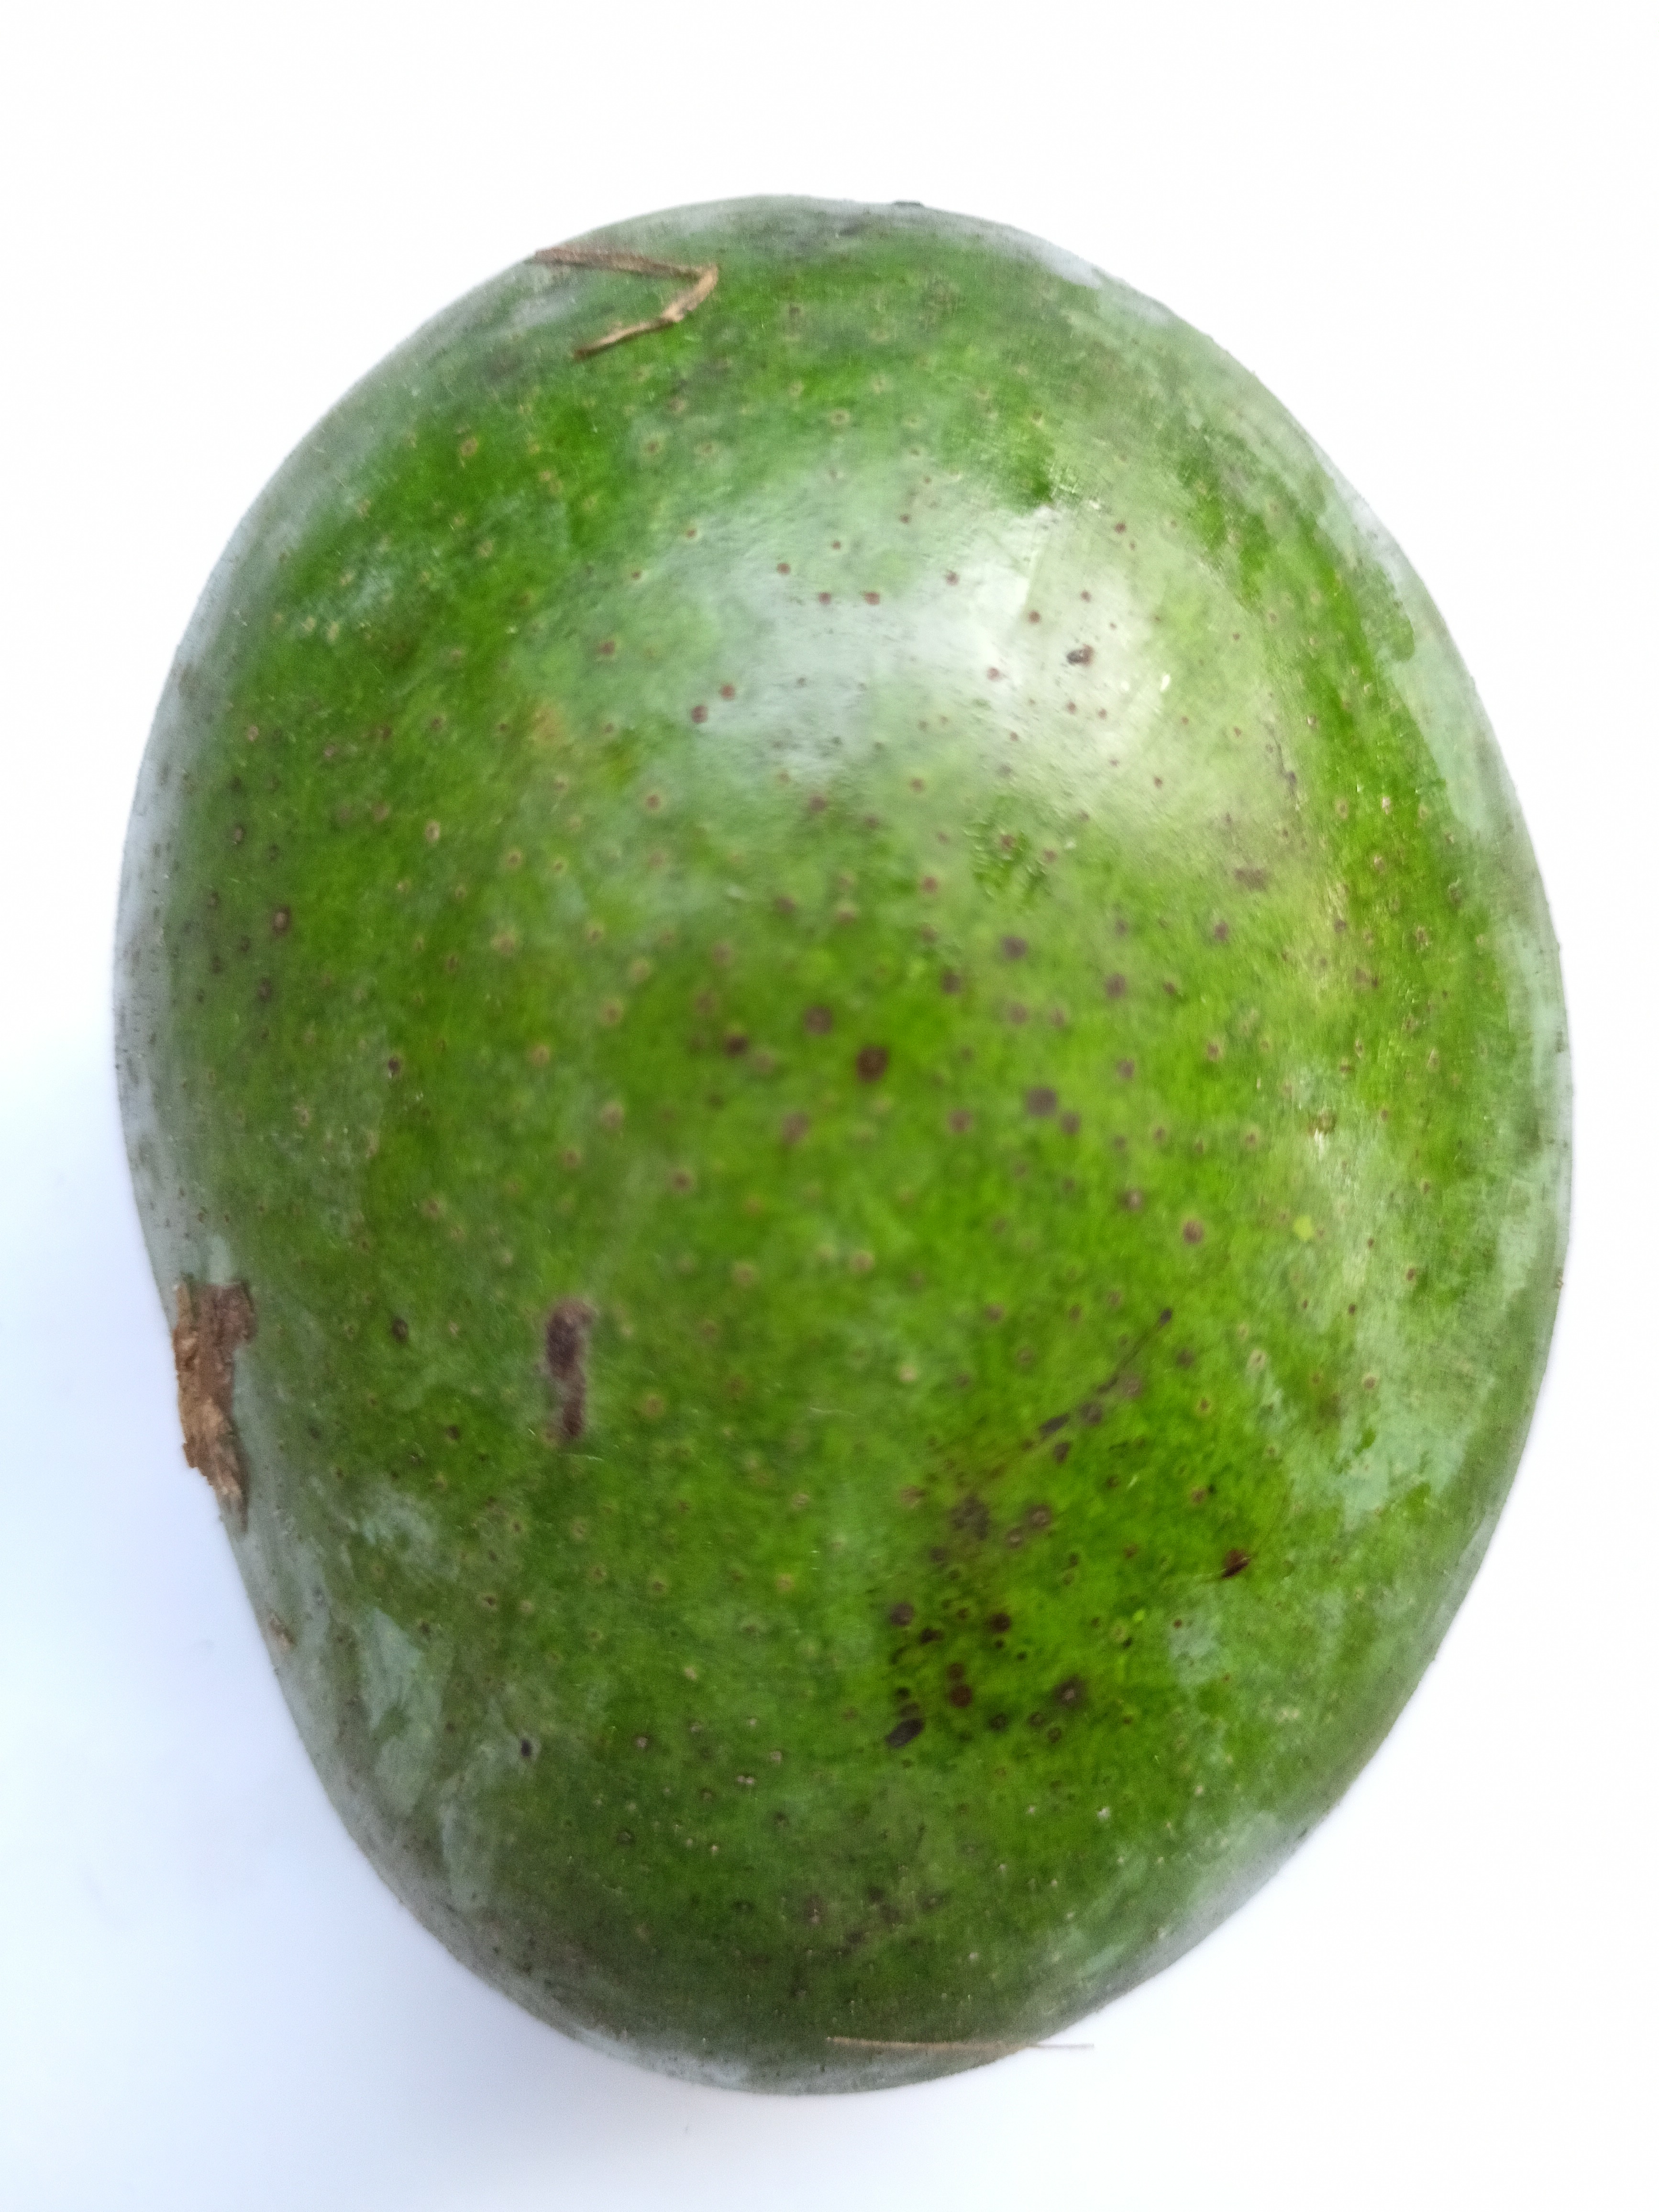
Mango variety: Khrishapat